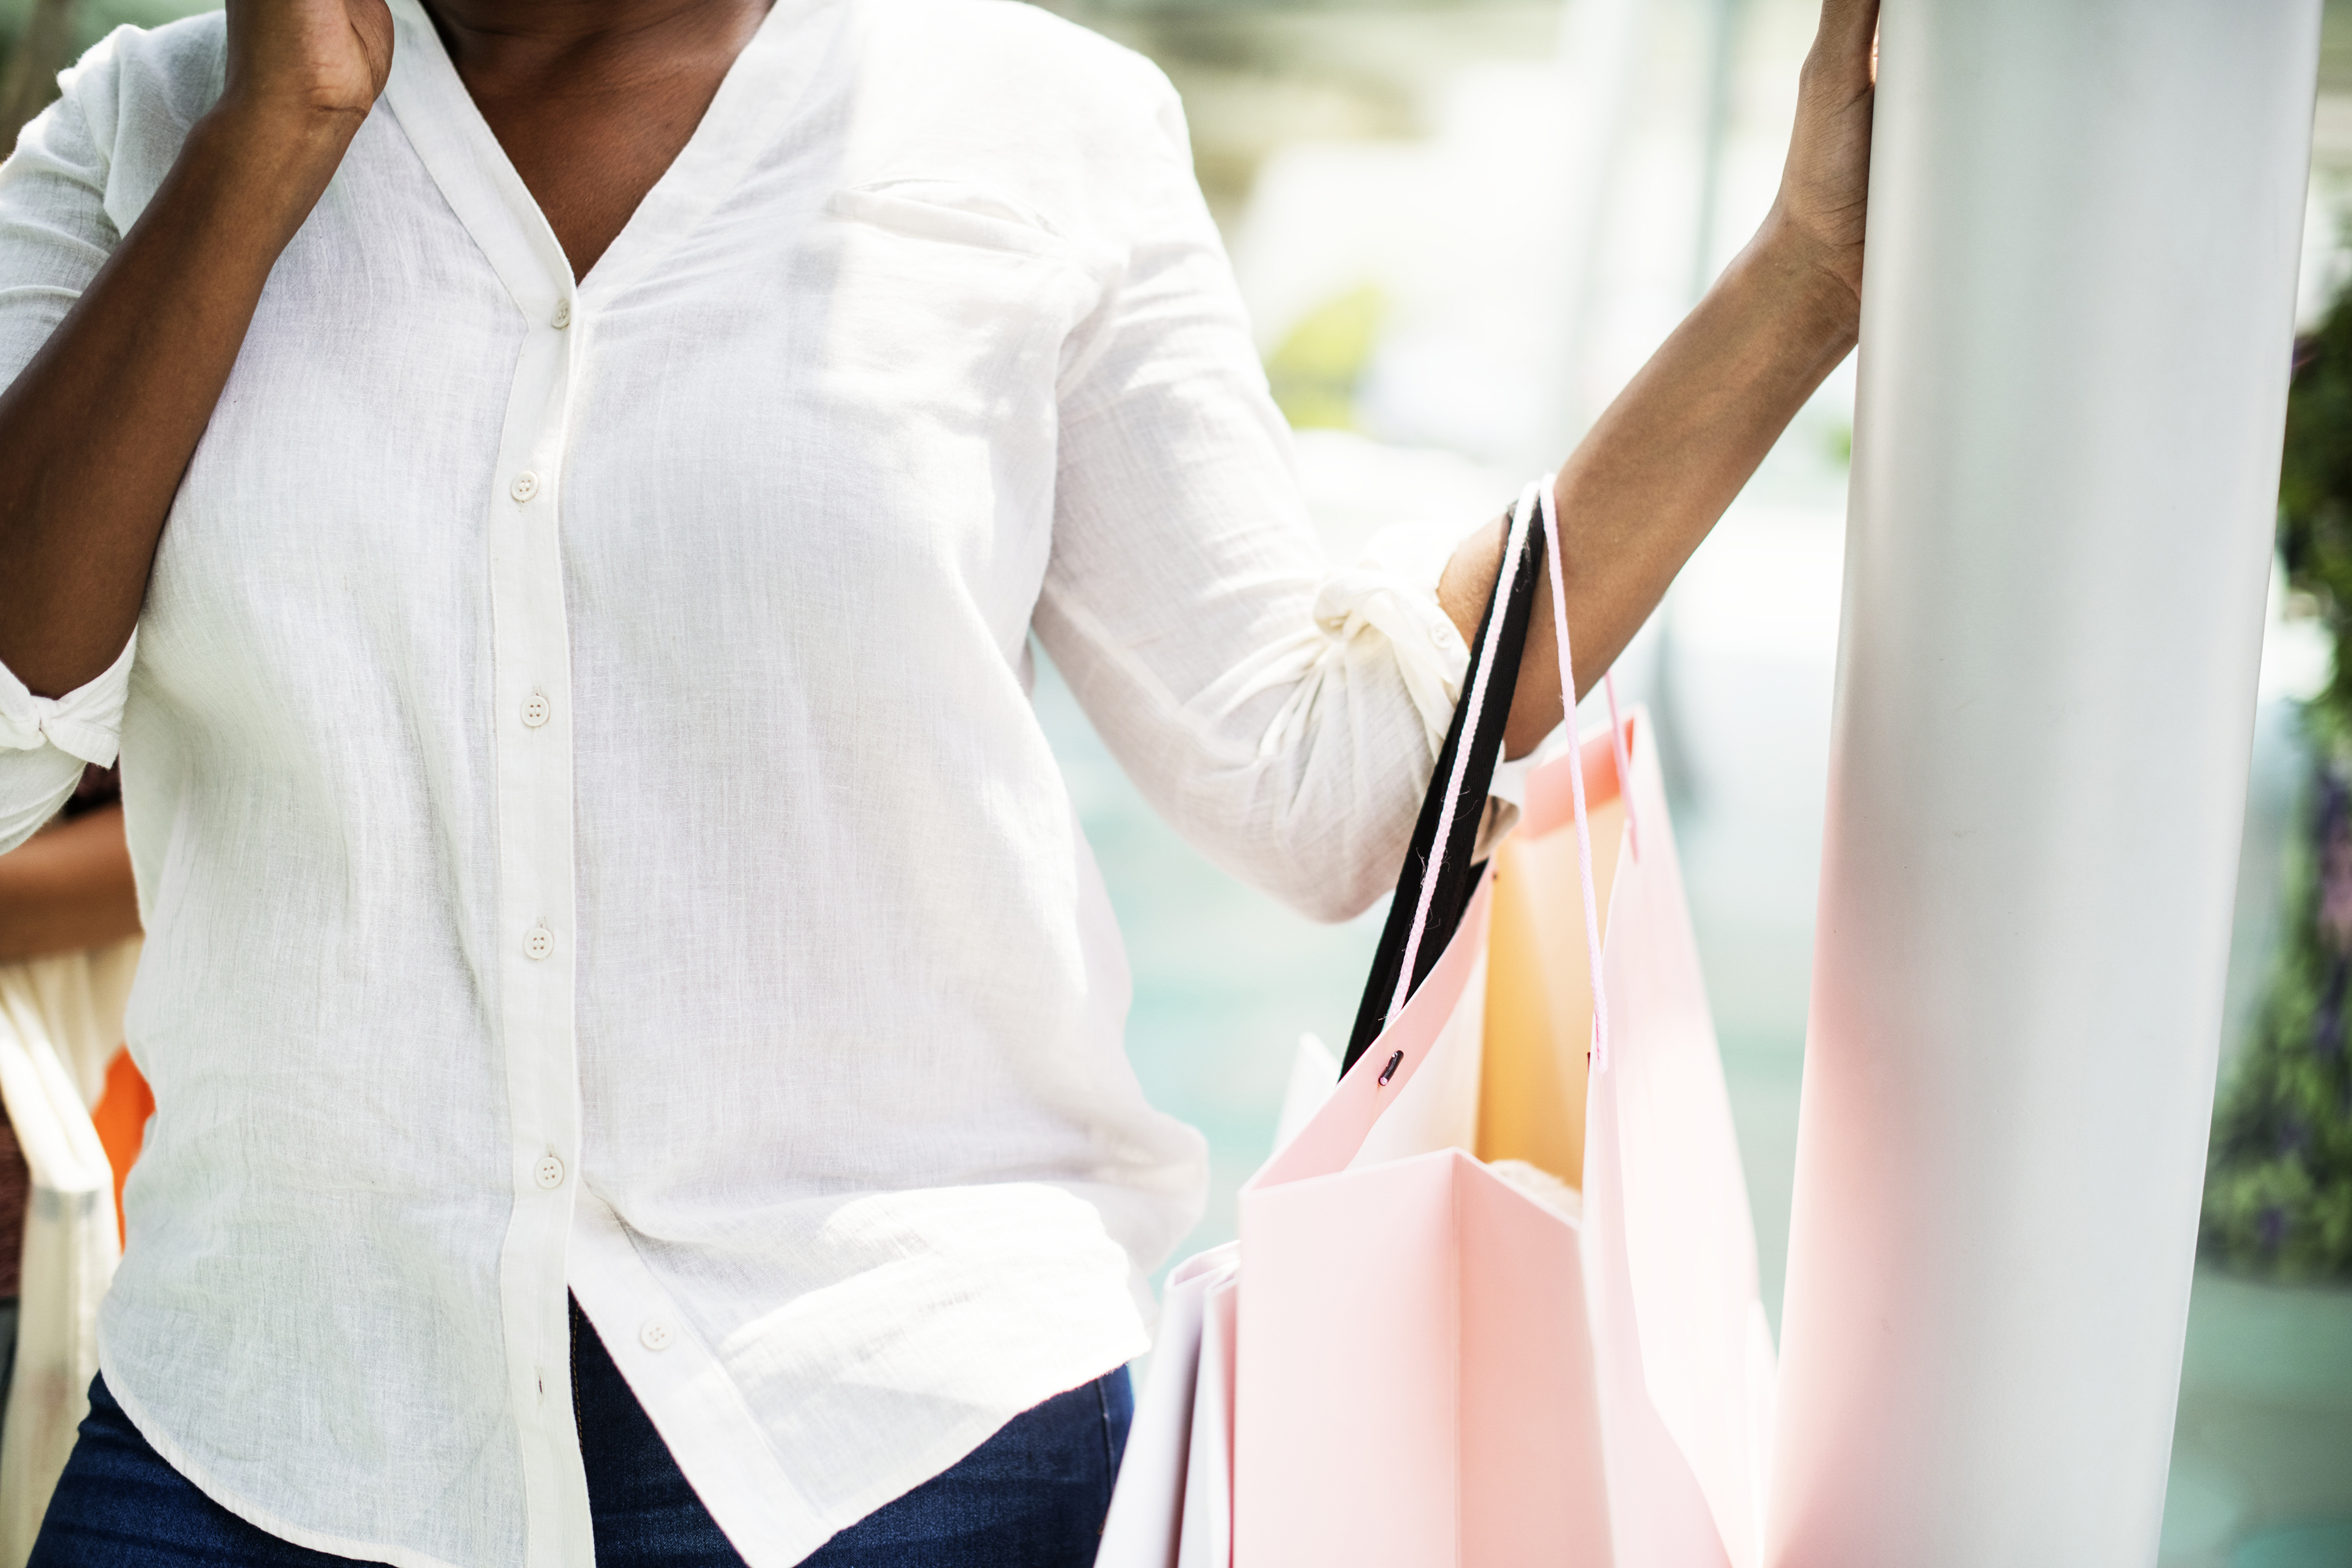
african american, african descent, american, bag, black, buying, cellphone, city, communication, community, connecting, connection, consumer, conversation, data, device, digital, discount, electronic, gadget, global, information, innovation, internet, media, mobile, network, networking, online, outdoors, phone, promotion, sale, season, sharing, shopping, smartphone, social, talking, technology, telephone, wireless, woman, white, clothing, shoulder, outerwear, joint, girl, jeans, textile, sleeve, neck, top, blouse, shirt